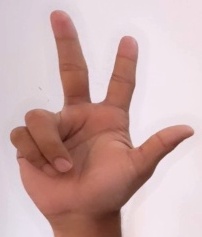
ASL sign: 3